Kandahar

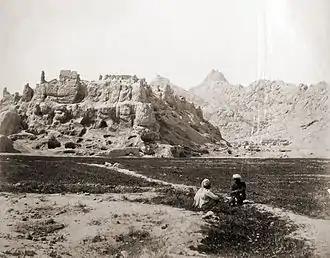
An 1881 photo showing the ruined Old Kandahar citadel of Shah Hussain Hotak that was destroyed by the Afsharid forces of Nader Shah in 1738. This destroyed fortress is still standing today.

Kandahar International Airport serves as southern Afghanistan's main airport for domestic and international flights. It is also used as a major military base as well as shipping and receiving of supplies for the NATO armies. The entire area in and around the airport is heavily guarded but a section is designated for civilian passengers. Most international flights are to the UAE, Iran, India, Saudi Arabia, and Pakistan.